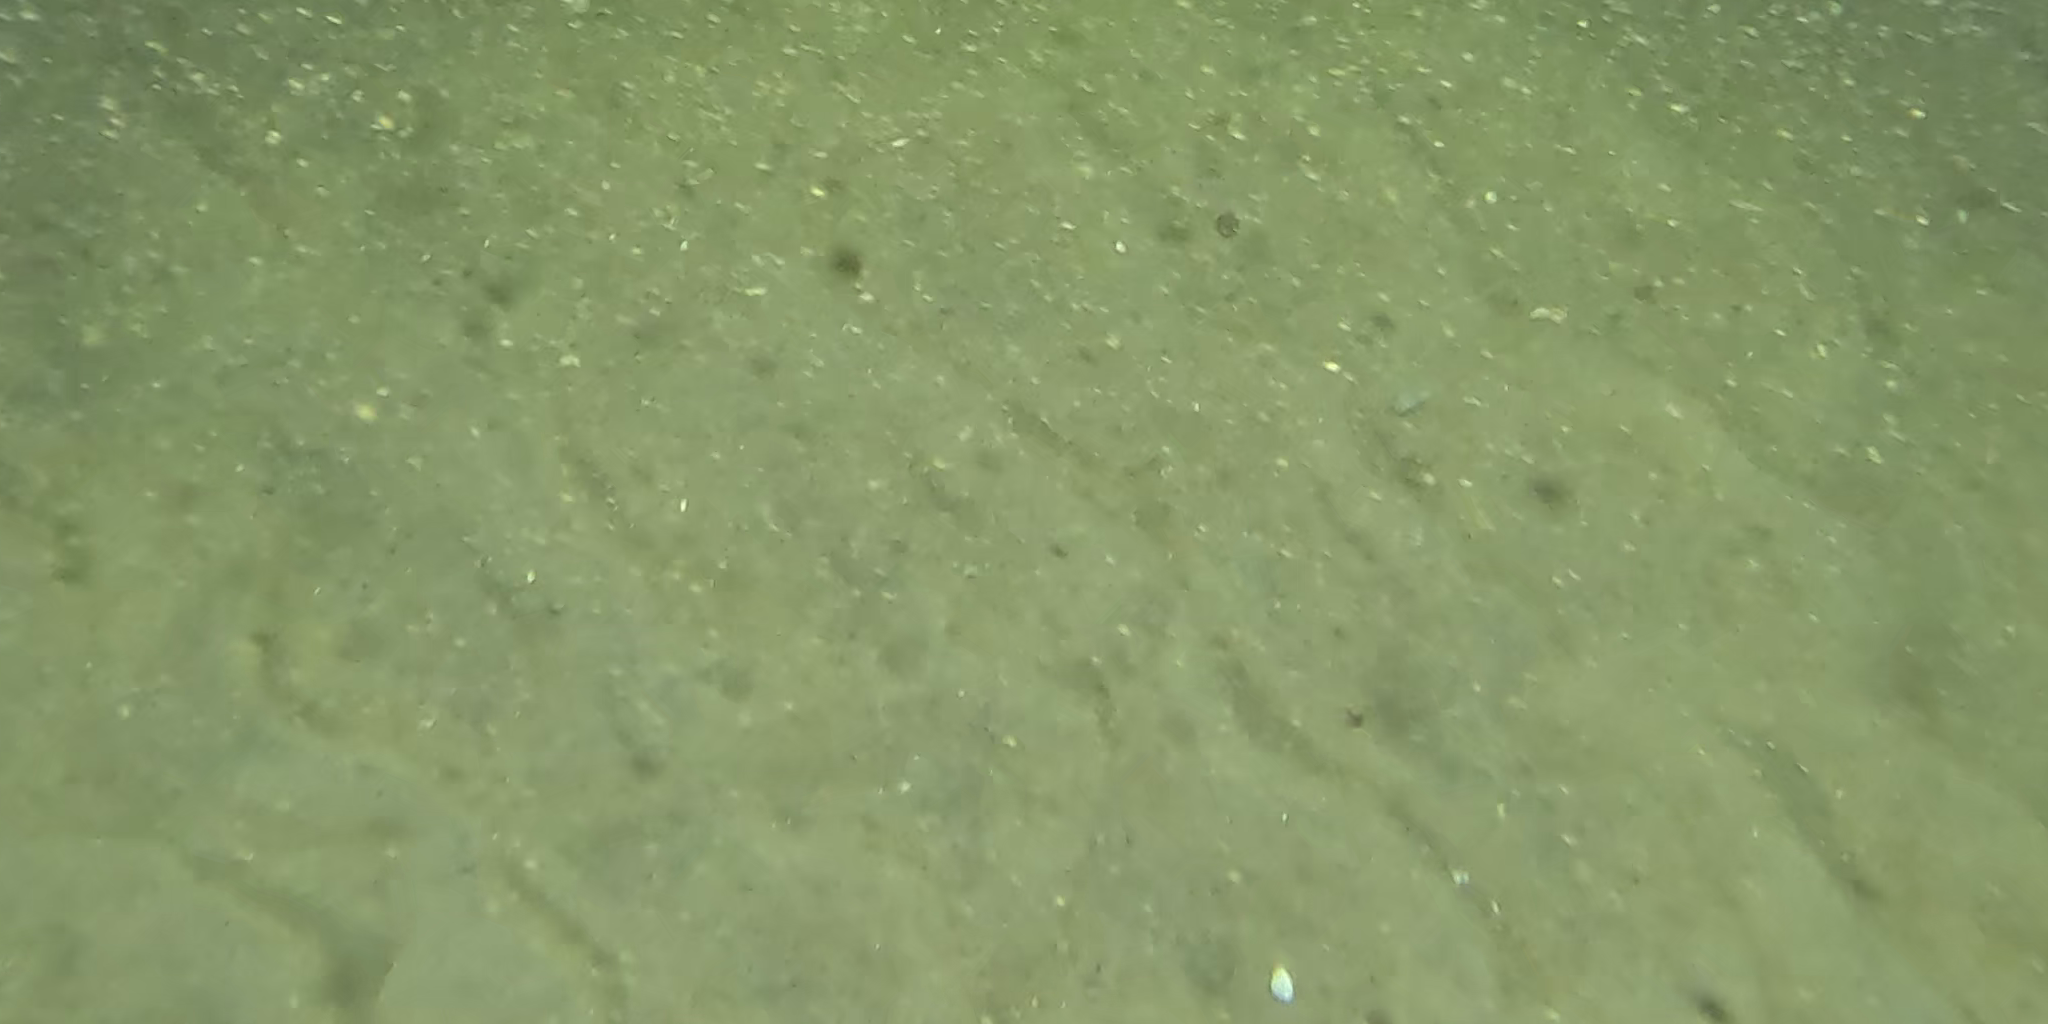
Seabed habitat: sand